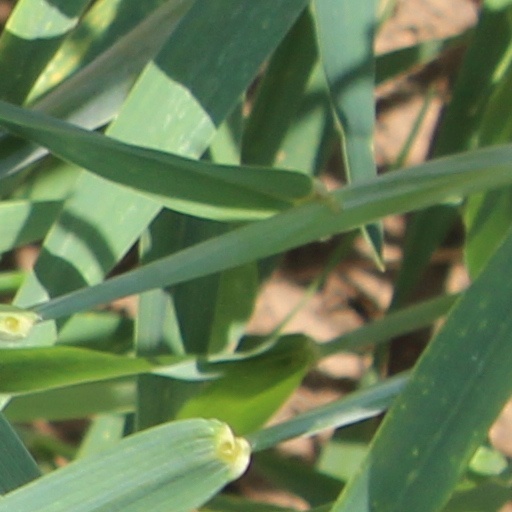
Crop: wheat